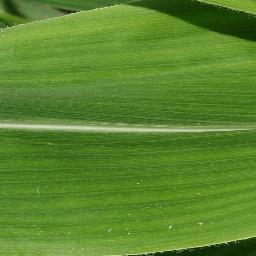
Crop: corn
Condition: (maize)_healthy